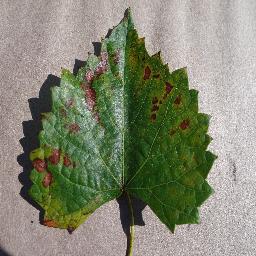
Label: Grape___Esca_(Black_Measles)